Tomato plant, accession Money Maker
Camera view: vertical (180 deg); turntable rotation: 60 degrees
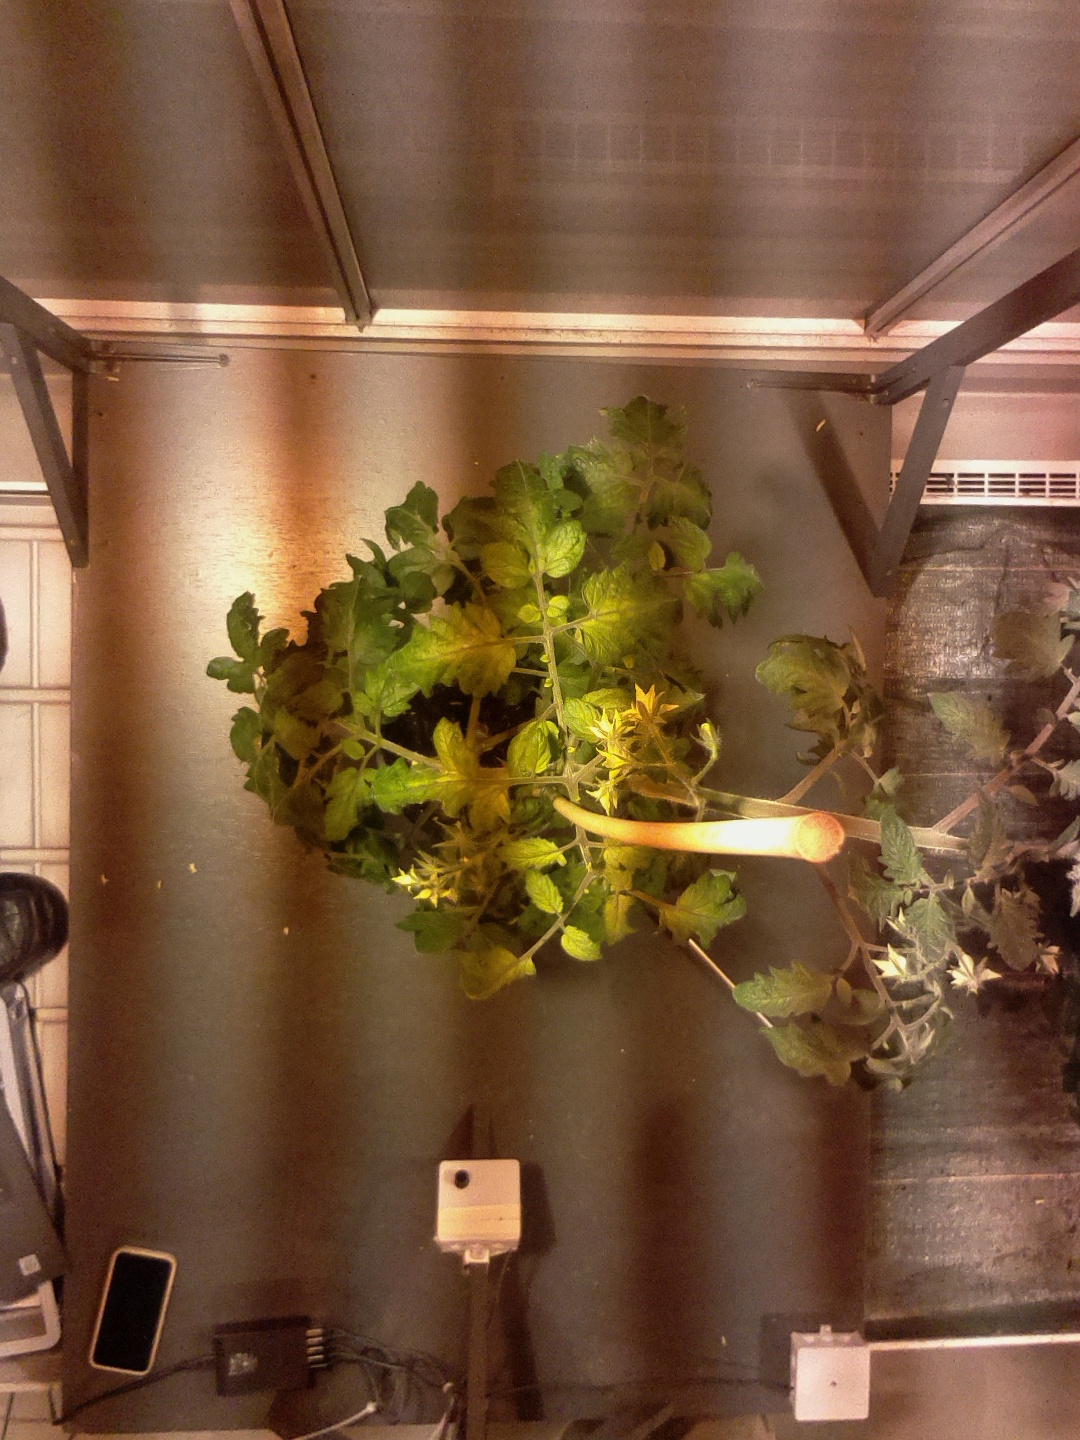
BBCH growth stage 67: Full flowering, 70%-80% of flowers open, more petals falling